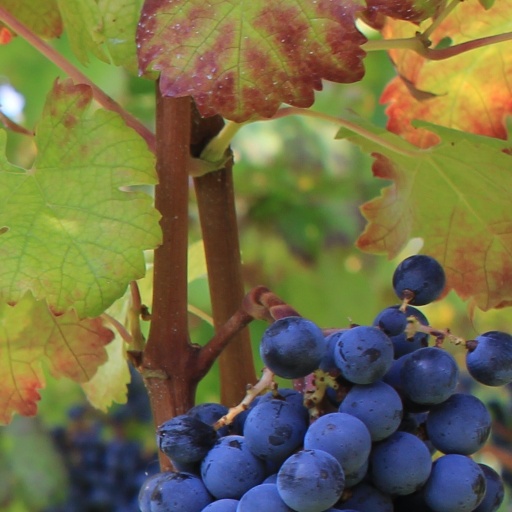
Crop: grape